Natasja Saad

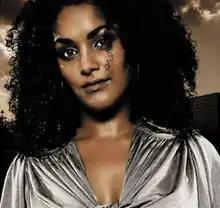

Natasja Saad (31 October 1974 – 24 June 2007), also known mononymously as Natasja and also as Dou T and Little T, was a Danish rapper, deejay, and singer. While already relatively successful in her native Denmark, her vocals on a popular reggae fusion remix of "Calabria" gained her worldwide fame and a number one spot on "Billboard"s Hot Dance Airplay chart six months after her death in a car crash in Jamaica.